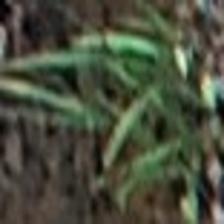
Label: clustered